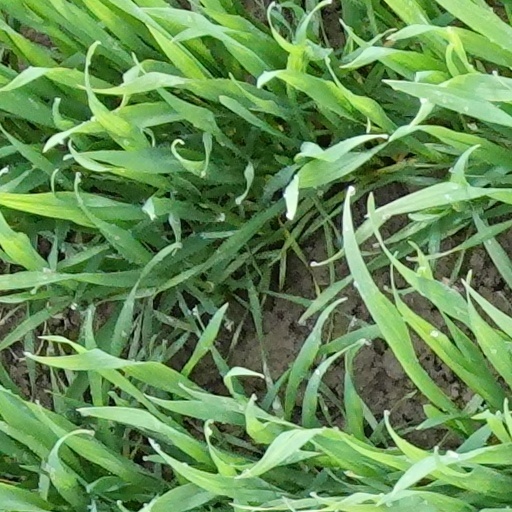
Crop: wheat